George Barclay Bruce

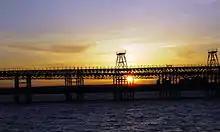
""Muelle del Tinto"", Huelva, Spain

Bruce was born in Newcastle upon Tyne to John Bruce, the founder of Percy Street Academy. Amongst his father's pupils at the academy was Robert Stephenson, the railway engineer, to whom George was apprenticed for five years from 1836. He then spent two years working on the construction of the Newcastle and Darlington Railway, followed by two years as resident engineer on the Northampton and Peterborough line. Stephenson then appointed him to work on the Royal Border Bridge, after it opened in 1850. Bruce presented an account of his time there to the Institution of Civil Engineers, for which he received a Telford Medal in 1851. Following this, Bruce was primarily concerned with the construction and maintenance of railways in India. He was engaged by the East Indian Railway and the Madras Railway until ill health ended his time in India in 1856.